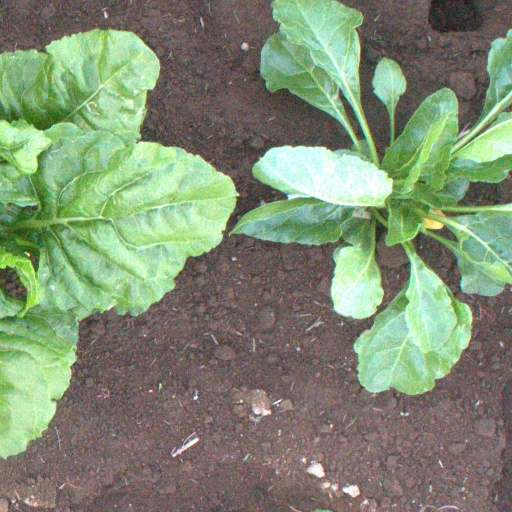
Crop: sugar beet